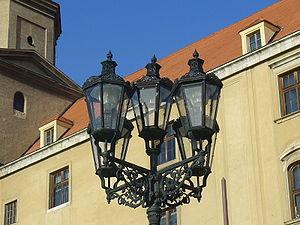
Un Réverbère devant le château de Bratislava, en Slovaquie.